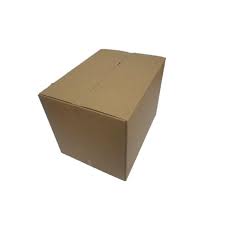
Waste category: cardboard